University of Cambridge

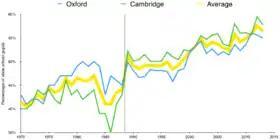
Percent of state school students at Cambridge and Oxford

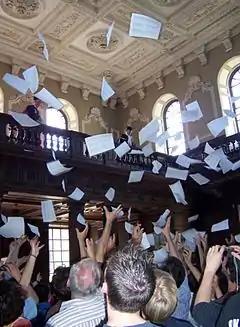
Results for the Cambridge Mathematical Tripos are read aloud at Senate House and then tossed from the balcony in accordance with a tradition that began in the 18th century.

In addition to the 31 colleges, the university maintains over 150 departments, faculties, schools, syndicates, and other academic institutions. Members of these are usually members of one of the colleges, and responsibility for the entire academic programme of the university is divided among them.